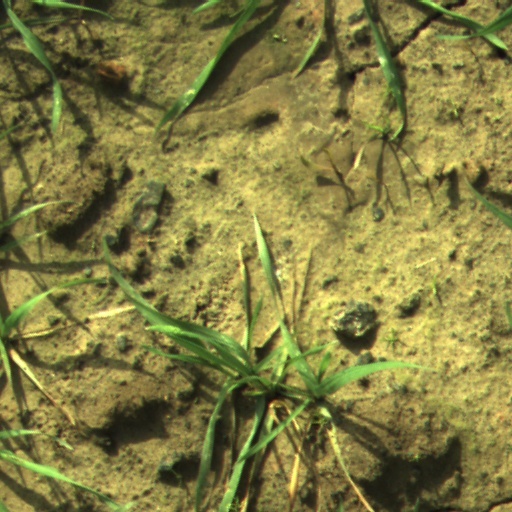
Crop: wheat